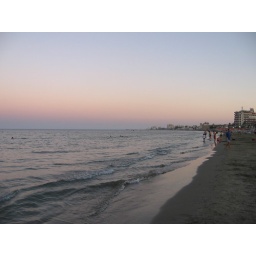
walking along the beach in Larnaka around eight o'clock pm in July